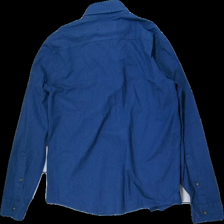
View: back
Type: Shirt
Category: Men
Brand: Hollister (Abercomb & Fitch)
Colors: Blue
Material: 100% Cotton
Cut: Regular
Size: M
Season: All
Price range: 50-100
Recommended usage: Reuse
Description: blue shirt